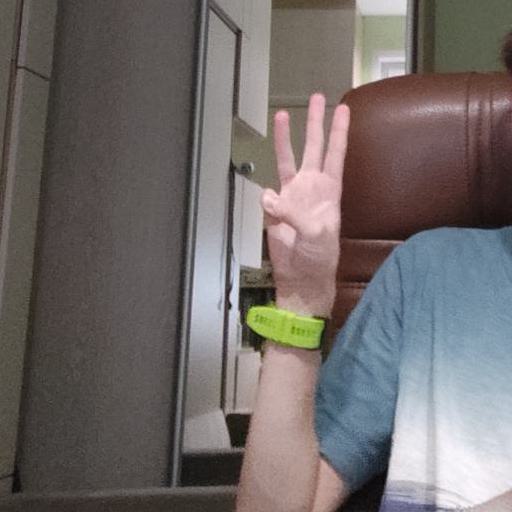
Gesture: three